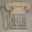
Label: telephone